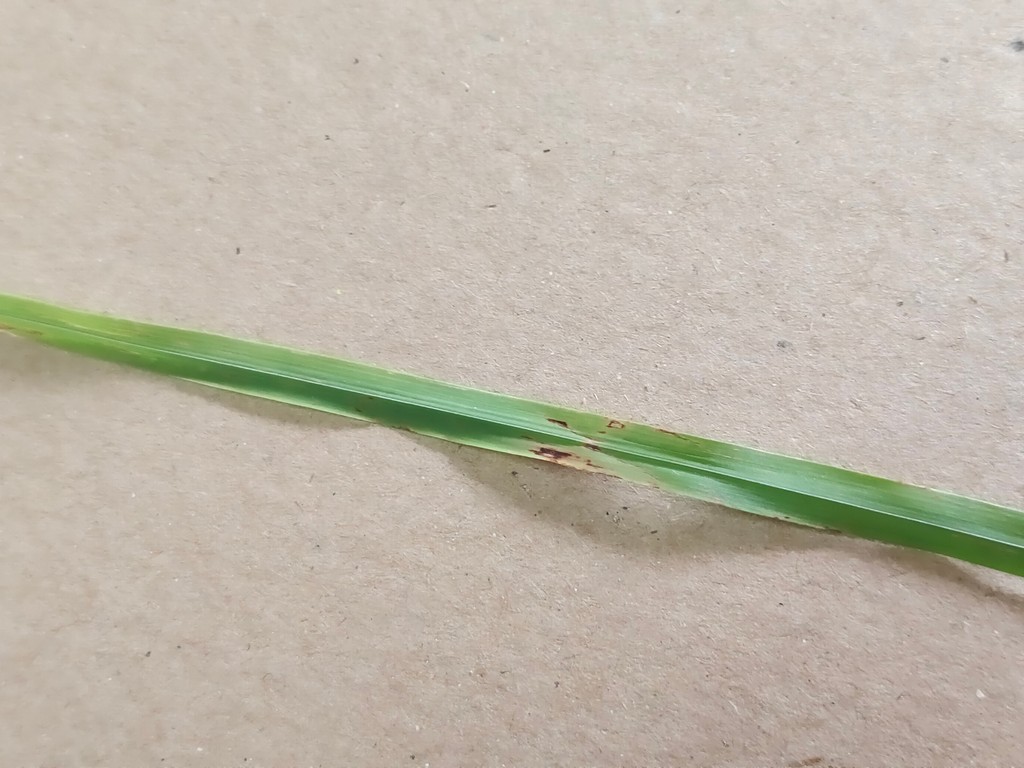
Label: Unhealthy